Amsterdam Heavy

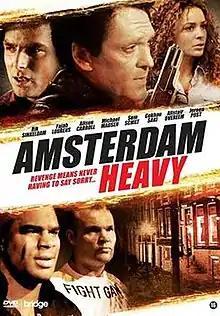

Amsterdam Heavy is a 2011 English action crime film written and directed by Michael Wright, and starring Michael Madsen, Jeroen Post, Alison Carroll, Fajah Lourens, Semmy Schilt and Alistair Overeem. It was shot in Amsterdam, Netherlands.